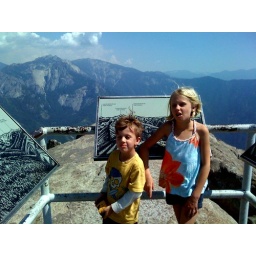
castle rock in background